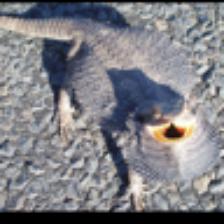
Label: NonHuman